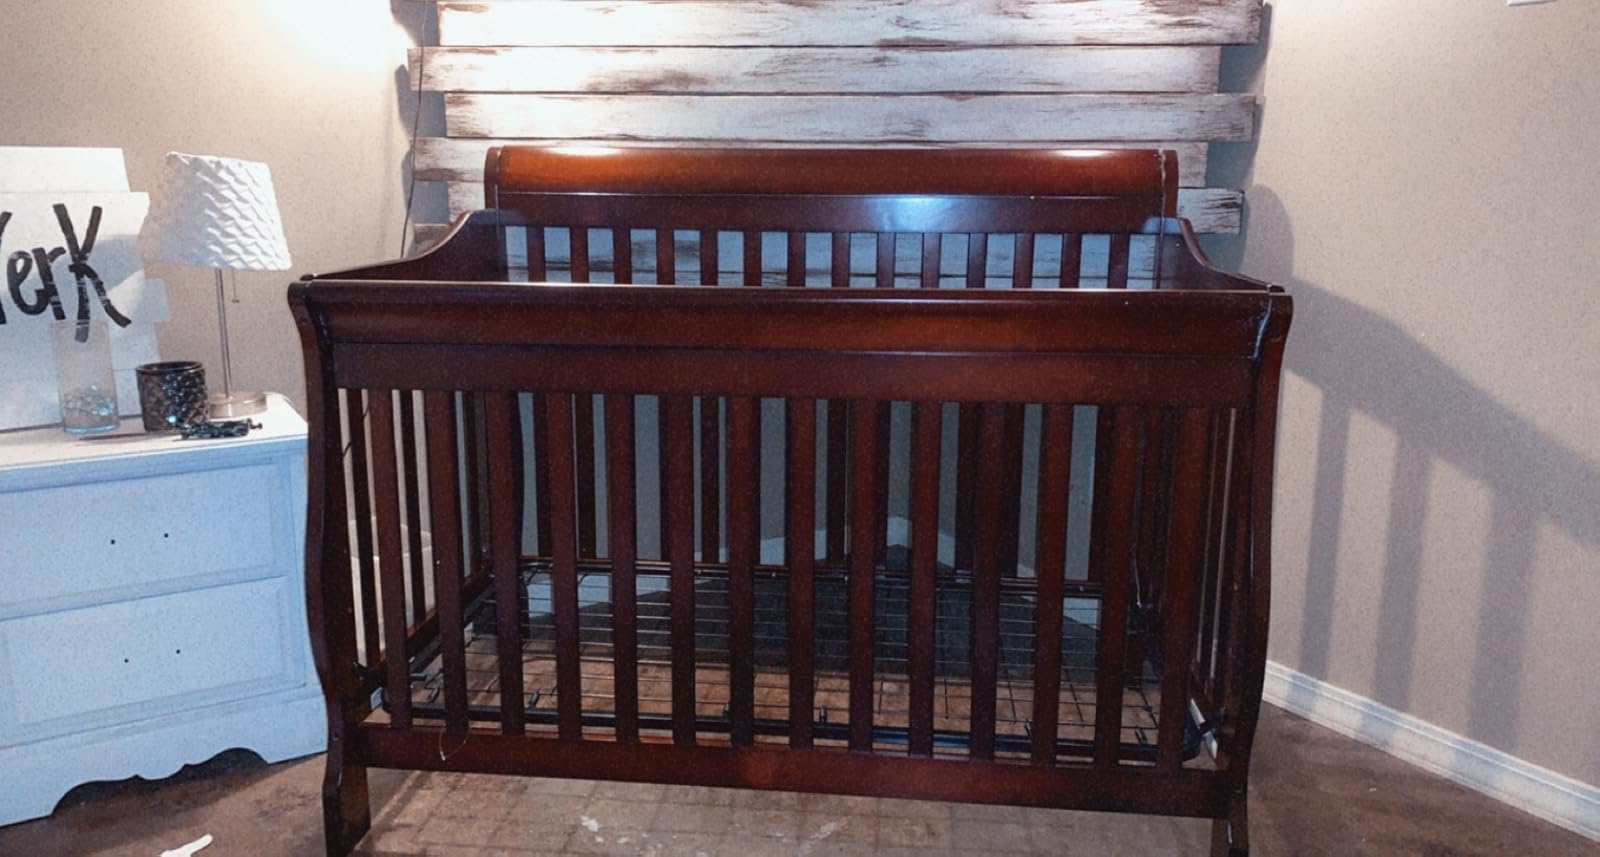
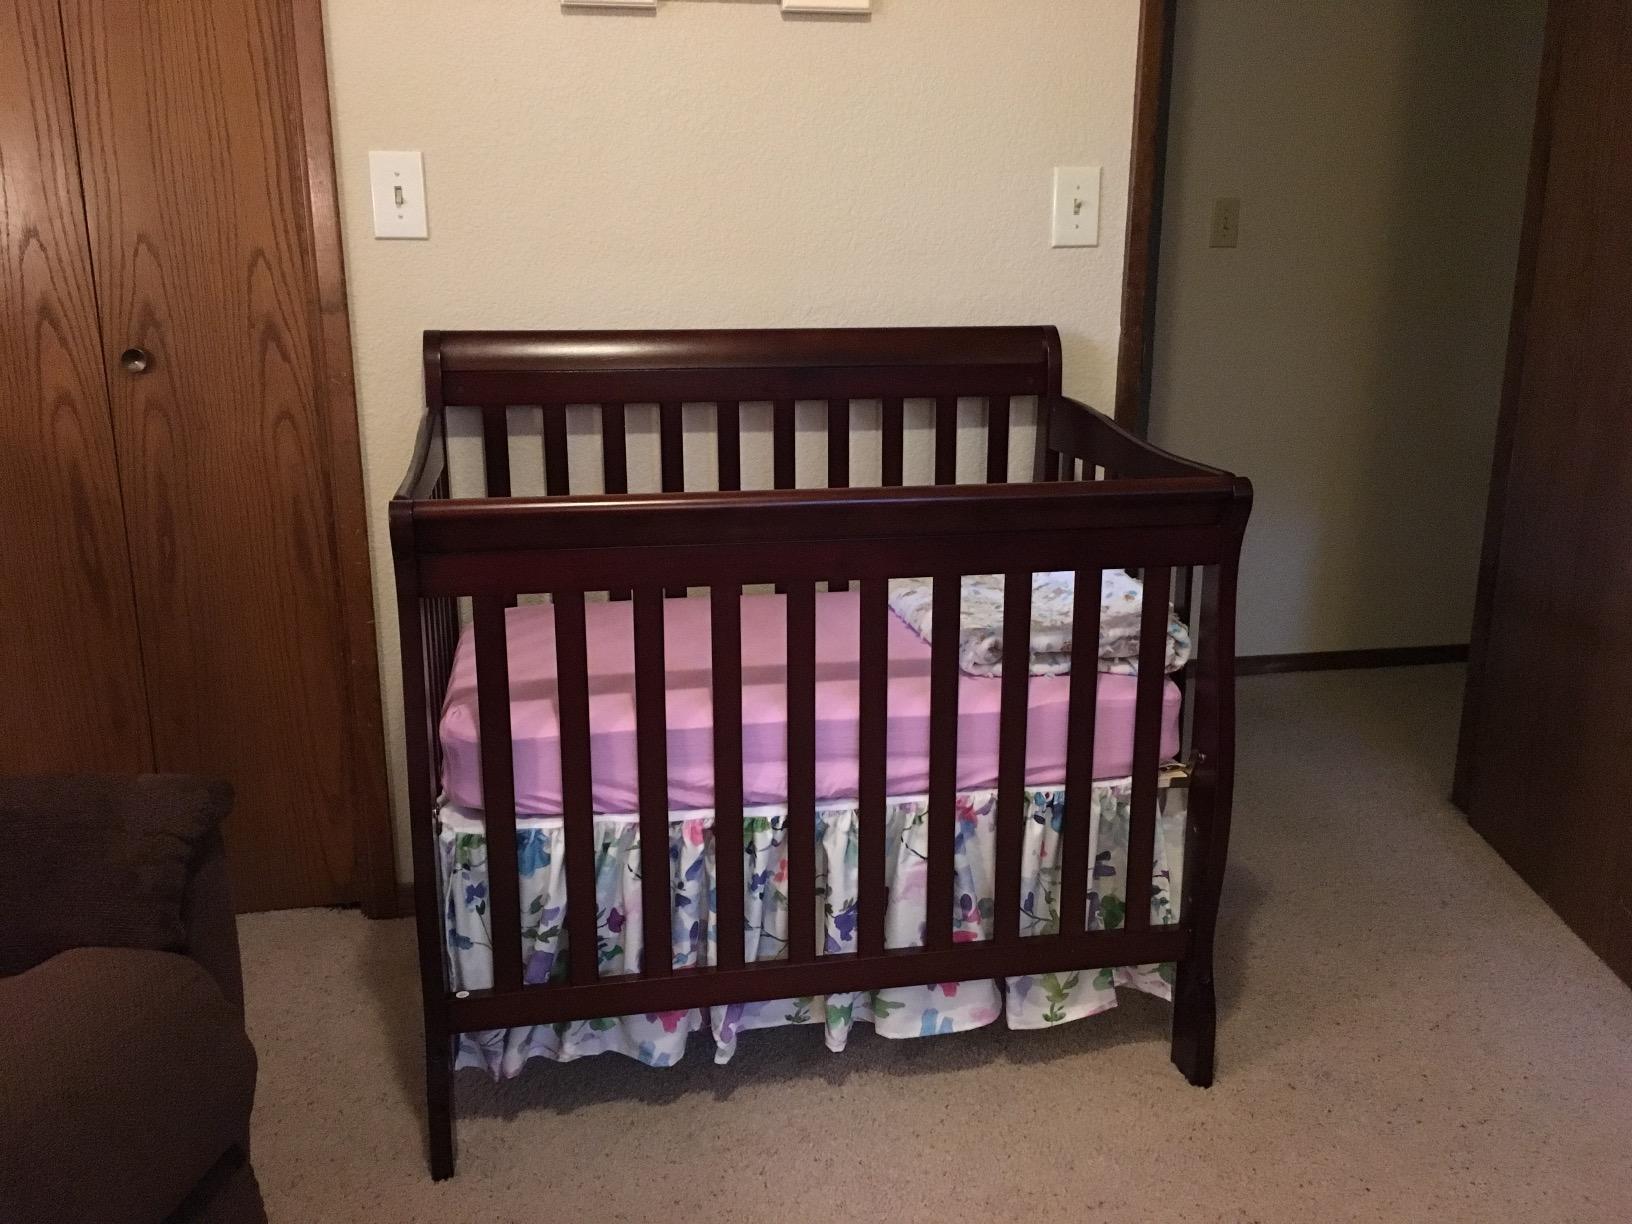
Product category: products_crib
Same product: yes